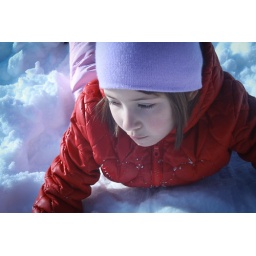
The girl in red